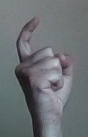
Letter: ra